Stage AE

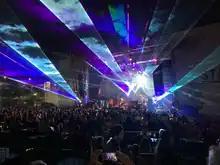
Concert on the outdoor stage at Stage AE at night time

The complex sits adjacent to the Pittsburgh Steelers' Acrisure Stadium. The team, which held the rights to develop the land adjacent to the stadium (the site of the Steelers former home, Three Rivers Stadium), partially owns the venue along with Continental Real Estate Cos. of Columbus, Ohio. The cost of construction was $12 million, with $2.5 million funded from state taxes. Total space of the indoor venue is 22,000 square feet, while the outdoor lawns totals 30,000 square feet. When it opened, the complex was expected to host approximately 100 events per year. In June 2010, naming rights were granted to American Eagle Outfitters, a clothing retailer based in Pittsburgh's South Side neighborhood.